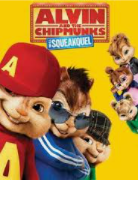
Portrait style: Cartoon Portrait